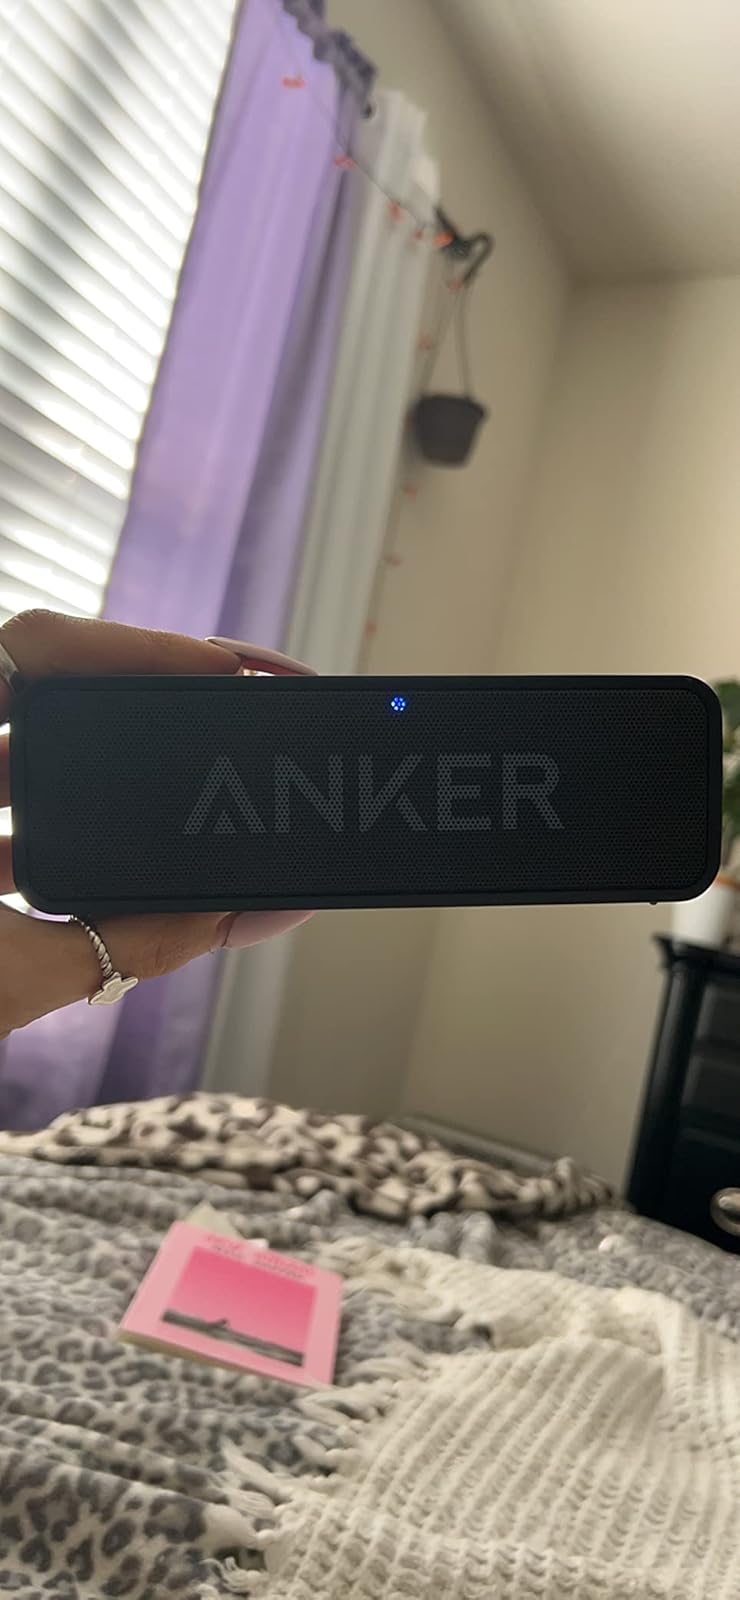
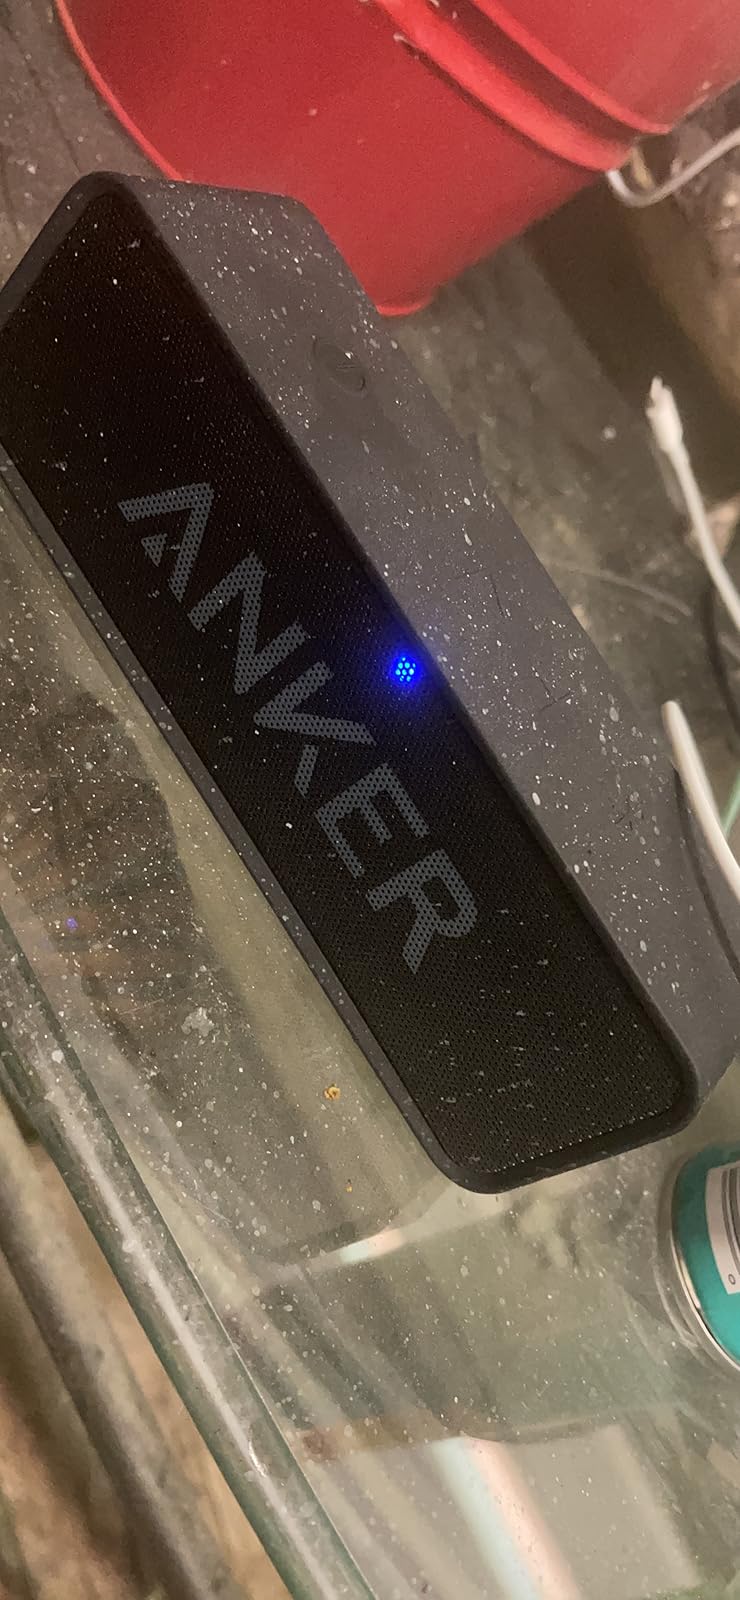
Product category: speaker
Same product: yes